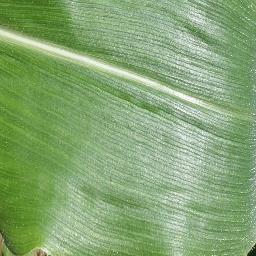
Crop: corn
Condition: (maize)_healthy